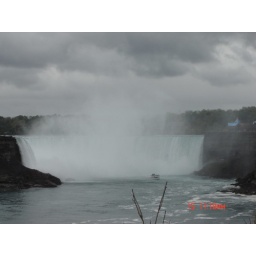
This is the great Nigra falls.The one in picture shows the horse shoe falls visible from Canadian side...